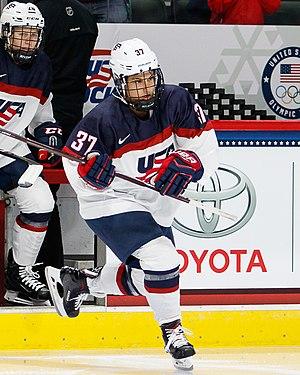
Amanda Pelkey est une joueuse américaine de hockey sur glace évoluant dans la ligue professionnelle en tant qu'attaquante. Elle a remporté une médaille d'or aux Jeux olympiques de Pyeongchang en 2018. Elle a également représenté les États-Unis dans deux championnats du monde, remportant deux médailles d'or.